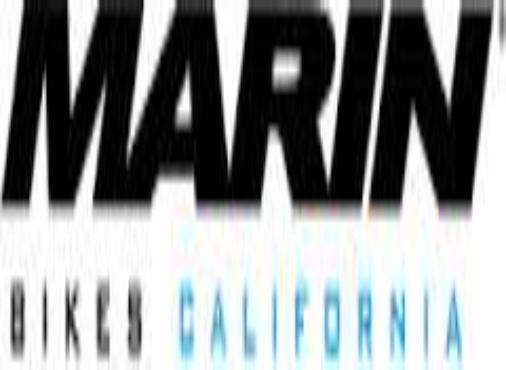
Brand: marin bikes
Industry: Transportation